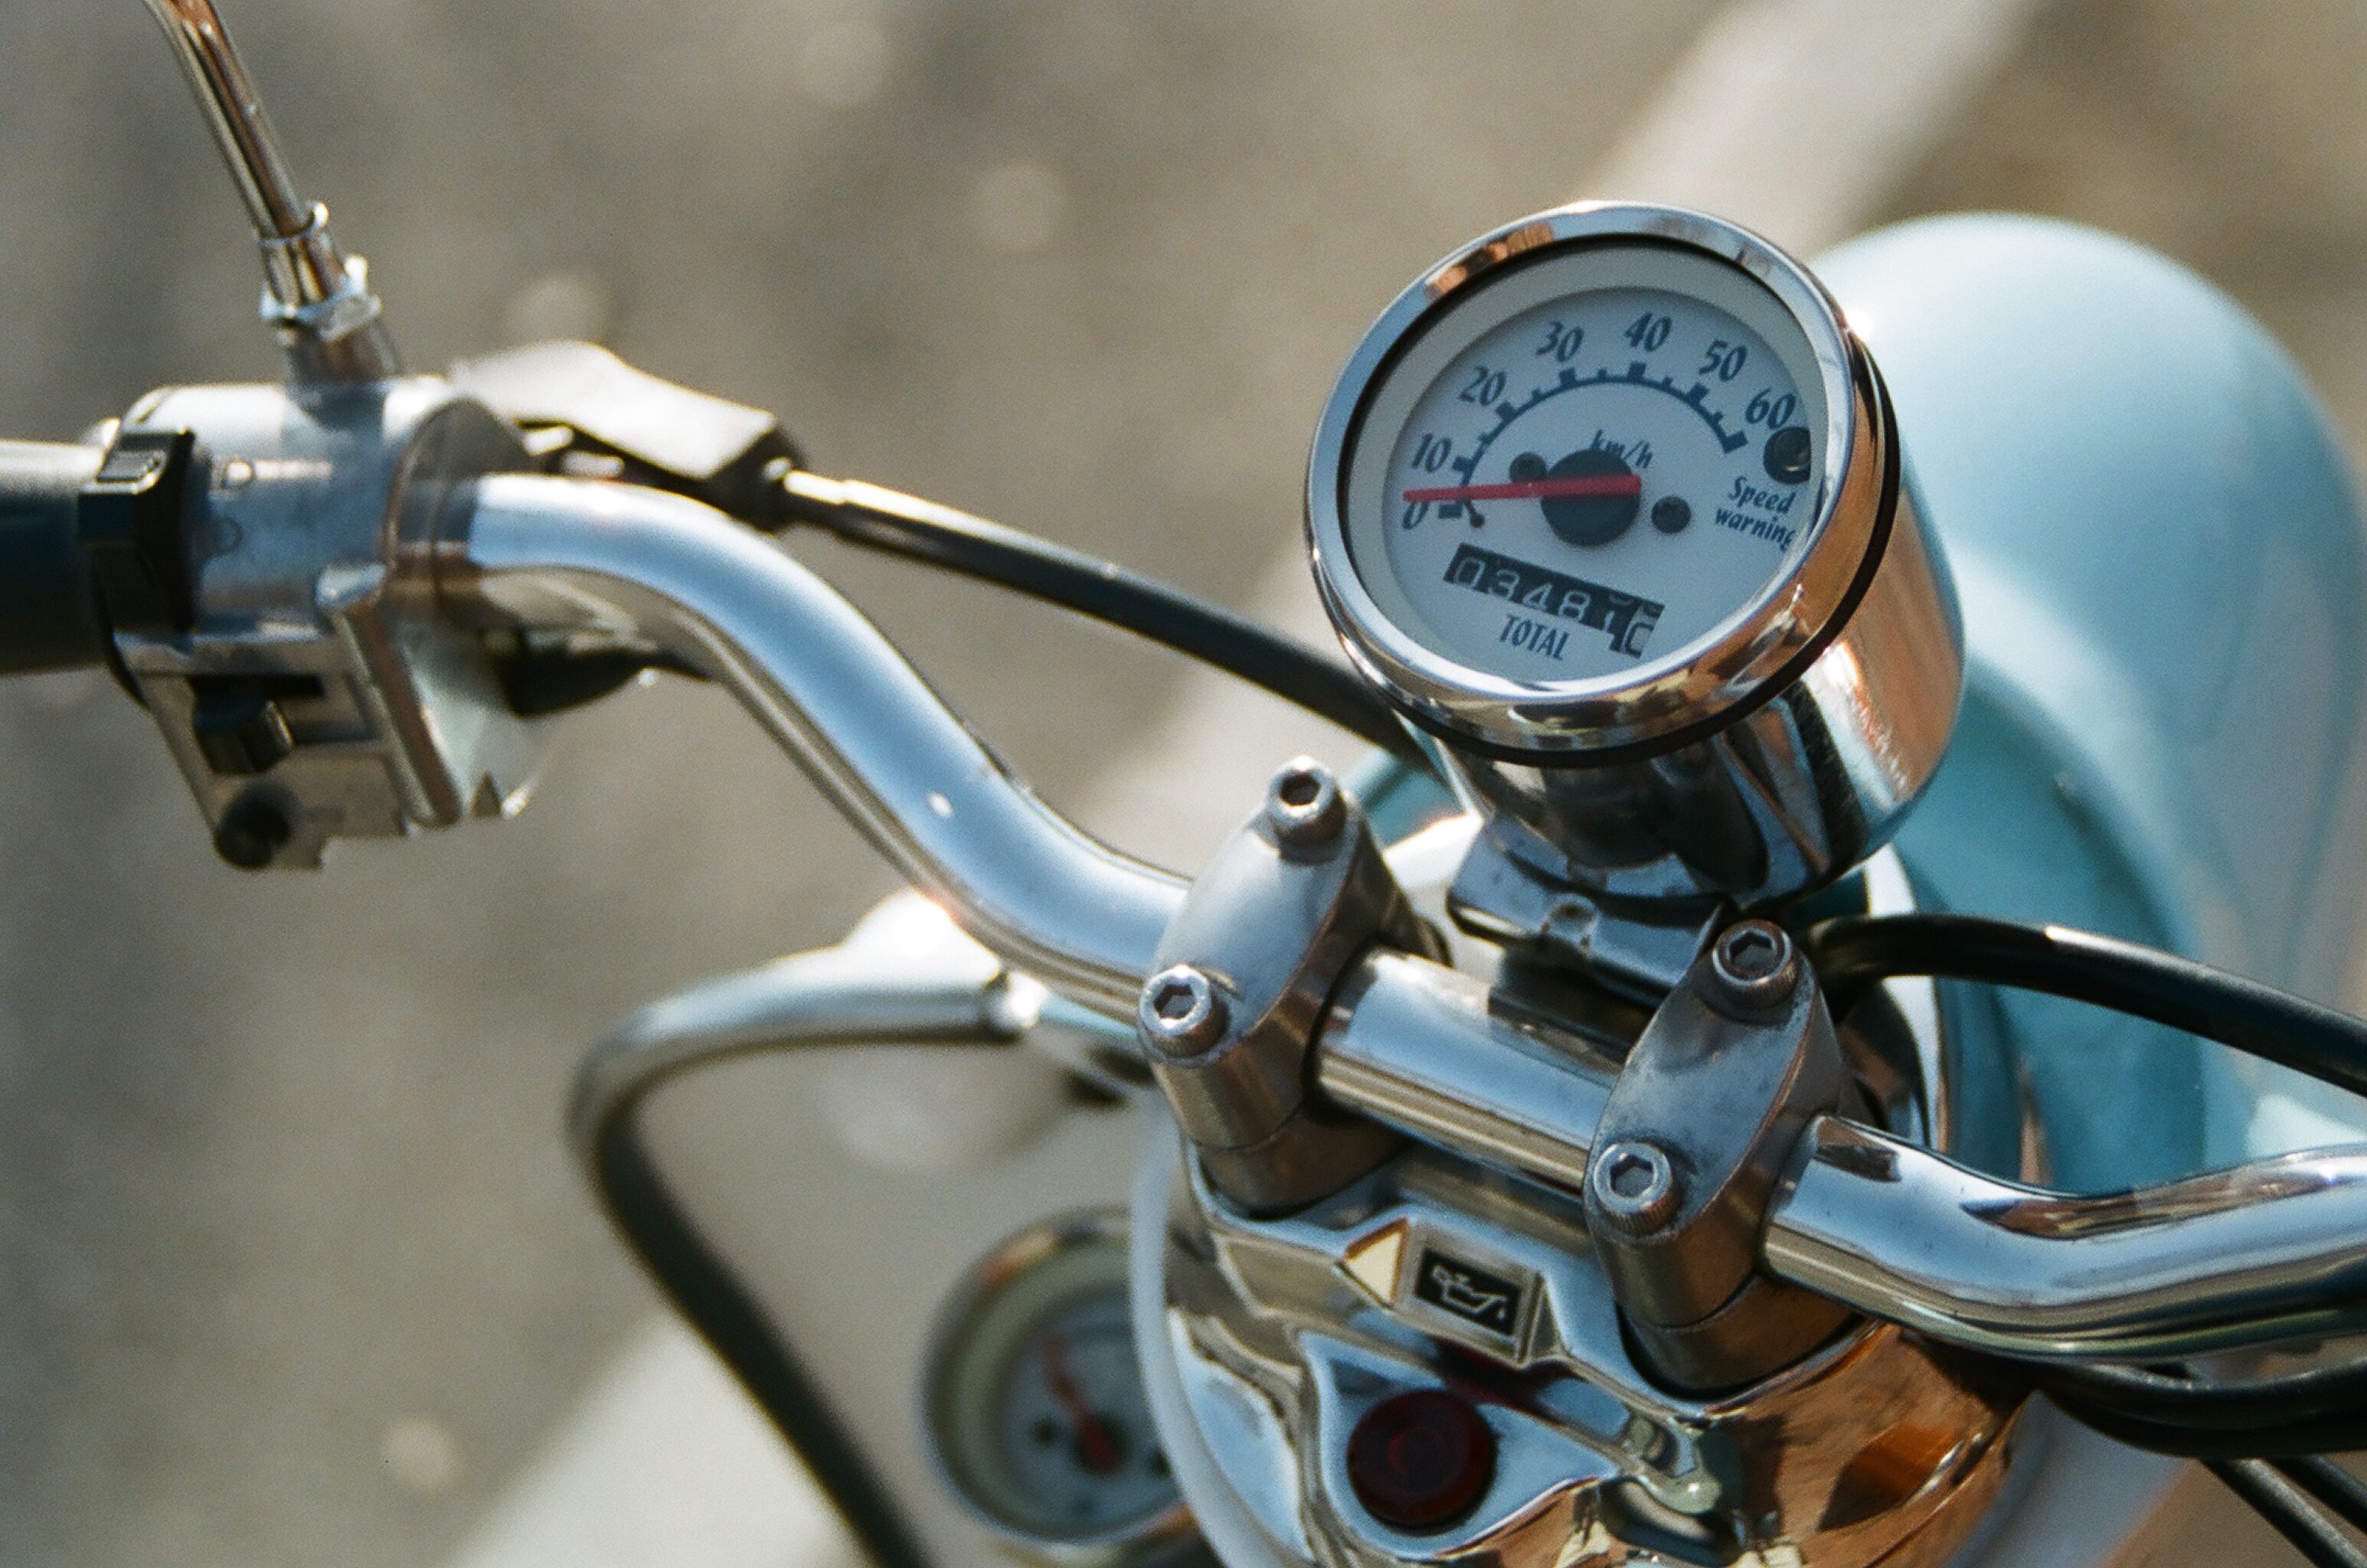
wheel, bicycle, bike, vehicle, motorcycle, moped, sports equipment, scooter, motorcycles, cruiser, land vehicle, automobile make